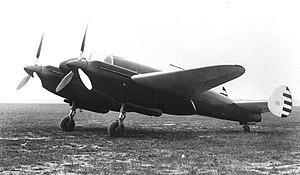
Le Yakovlev Yak-2 est un bombardier léger et avion de reconnaissance soviétique de la Seconde Guerre mondiale.